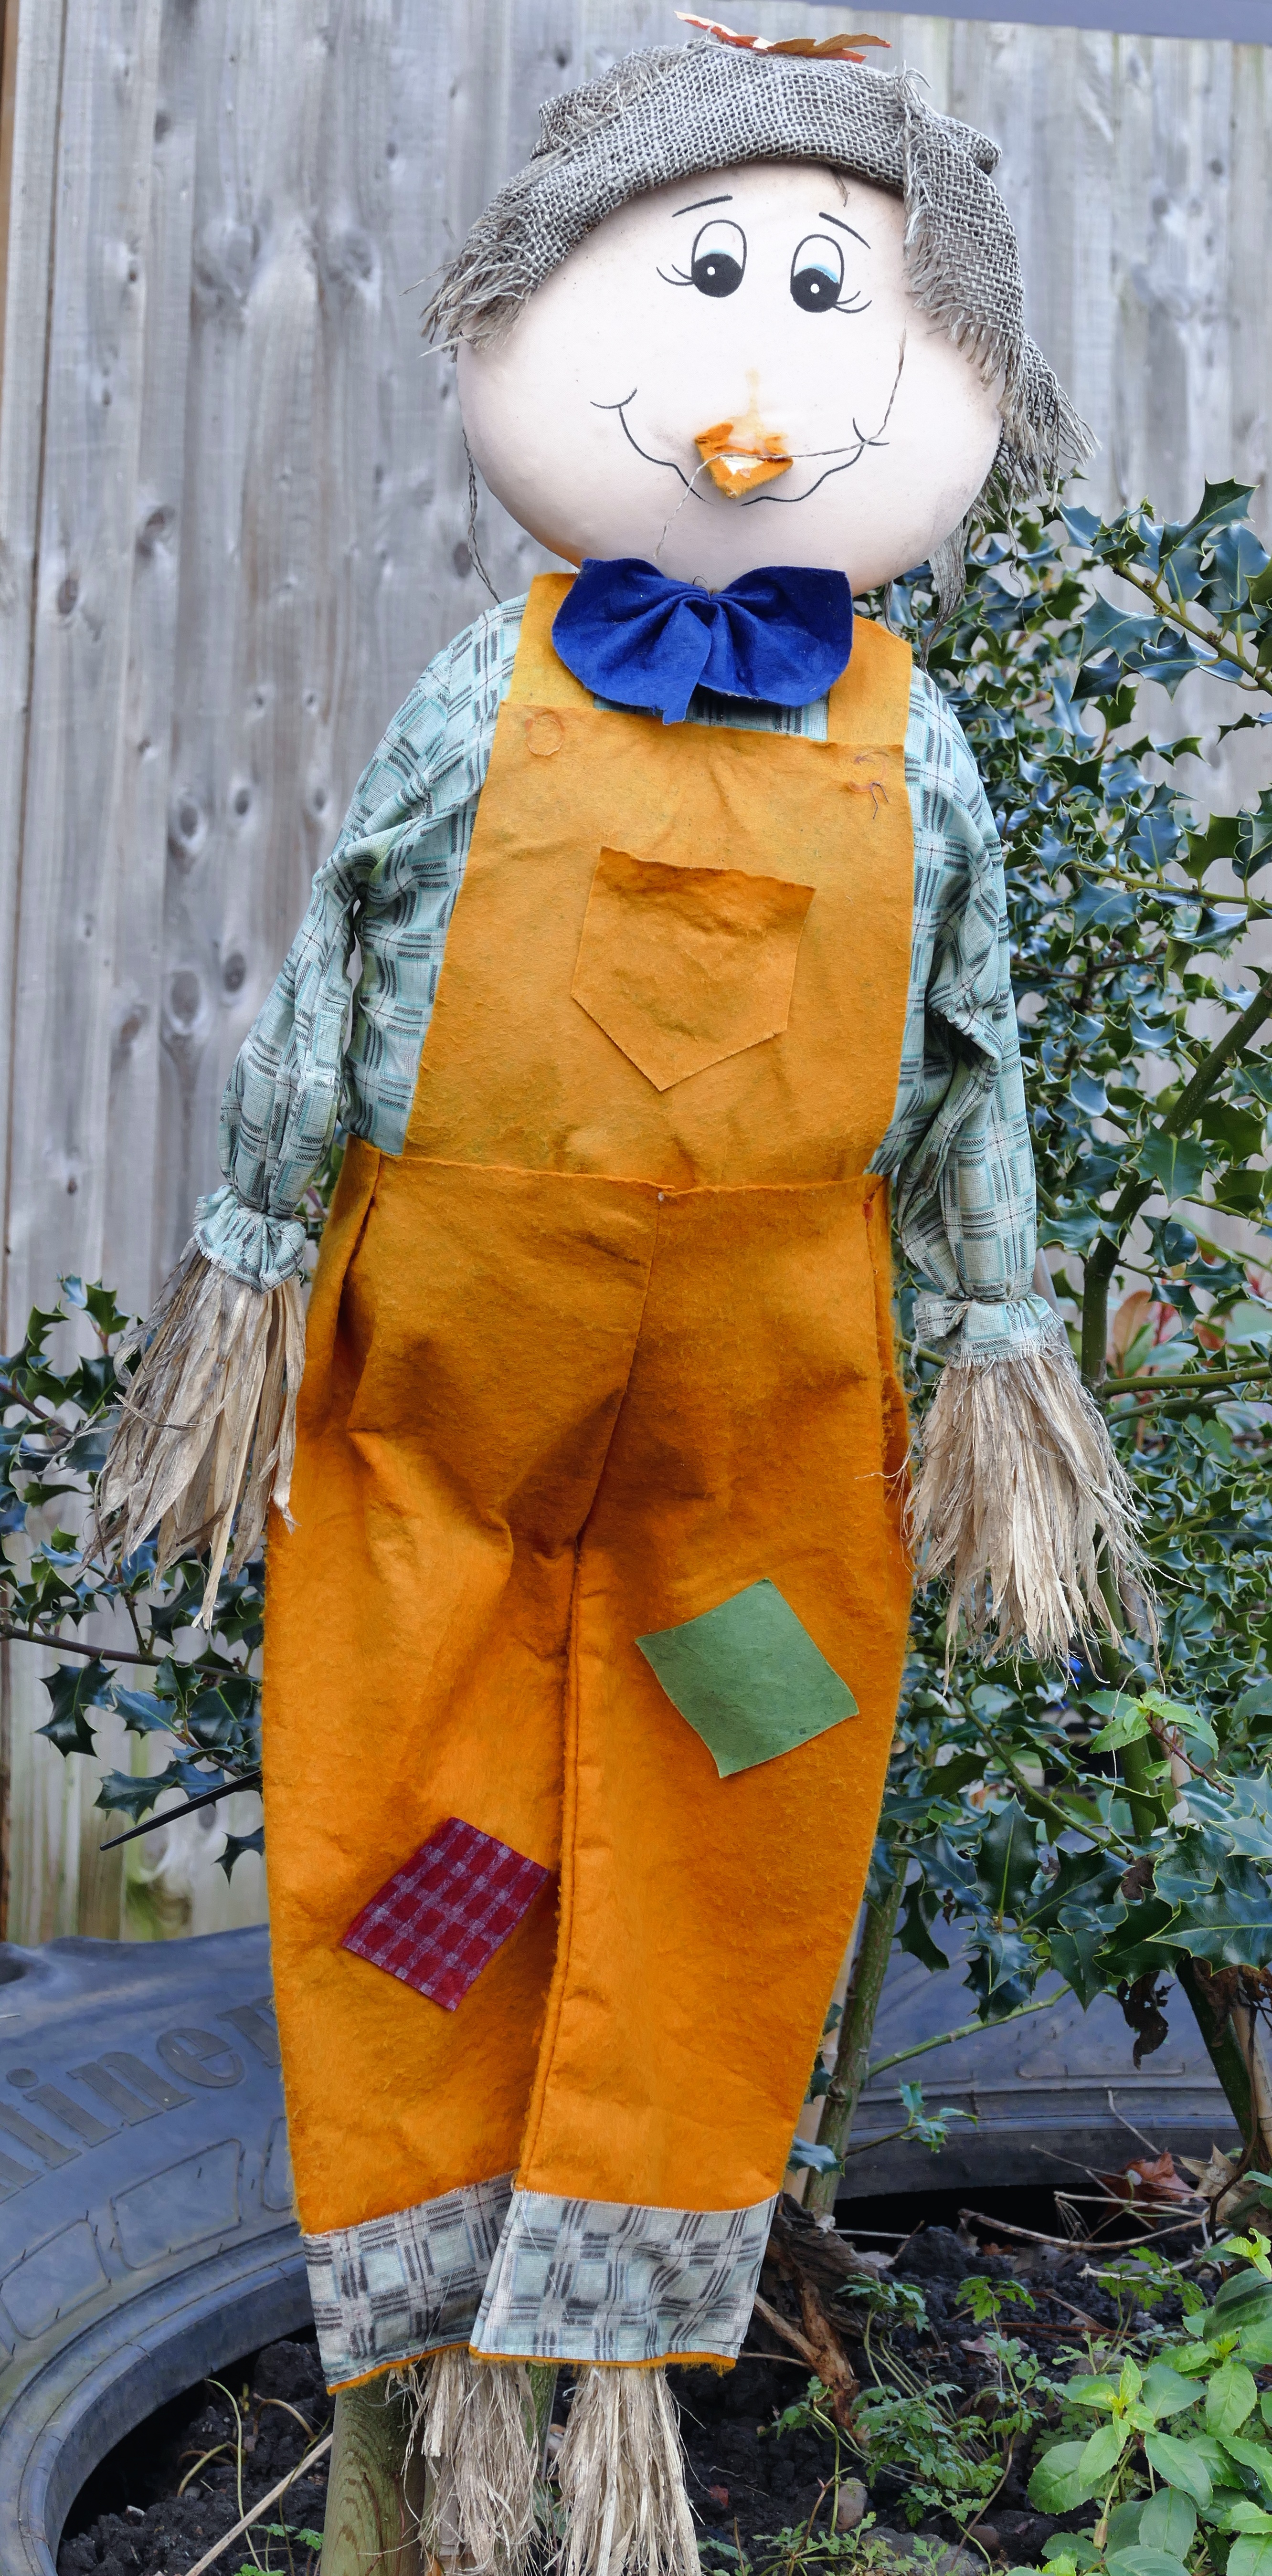
nature, outdoor, hay, farm, decoration, rural, harvest, crop, hat, clothing, agriculture, garden, cloth, season, face, doll, art, figure, decorative, straw, funny, scarecrow, protection, costume, mascot, guard, traditional, scare